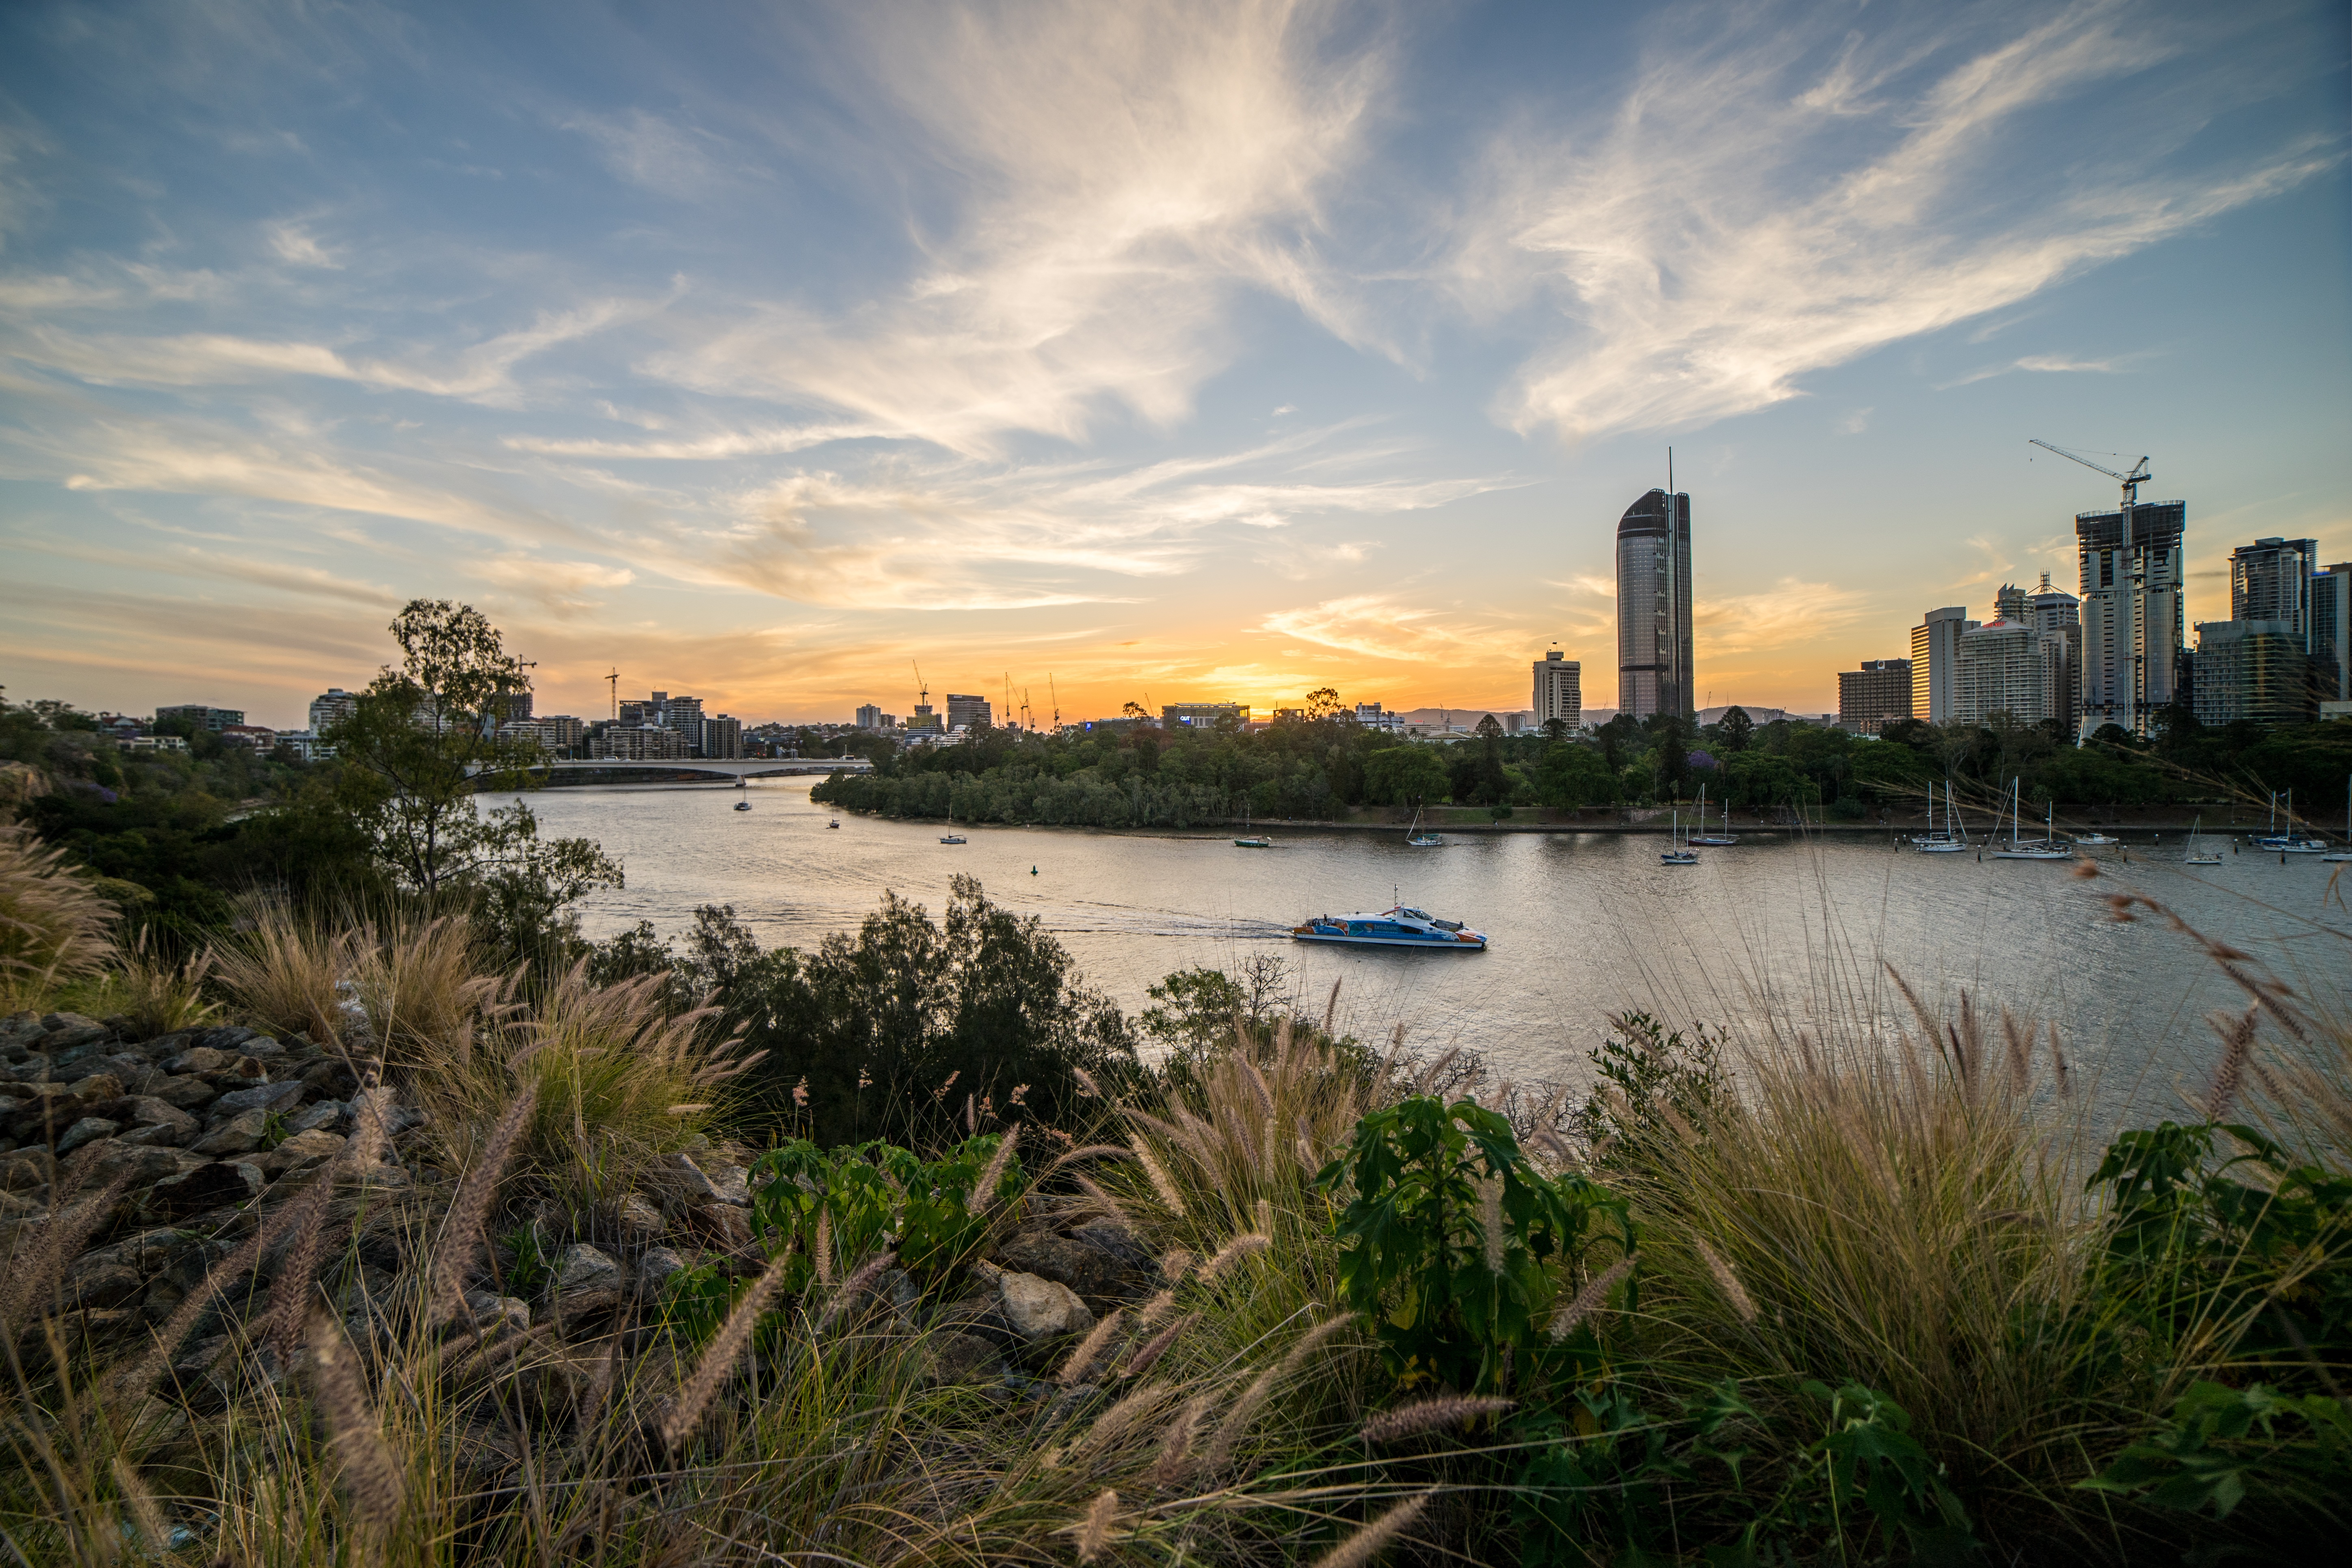
landscape, sea, coast, tree, horizon, cloud, sky, sunrise, sunset, skyline, sunlight, morning, shore, dawn, river, cityscape, dusk, evening, reflection, bay, waterway, australia, ferry, brisbane, geographical feature